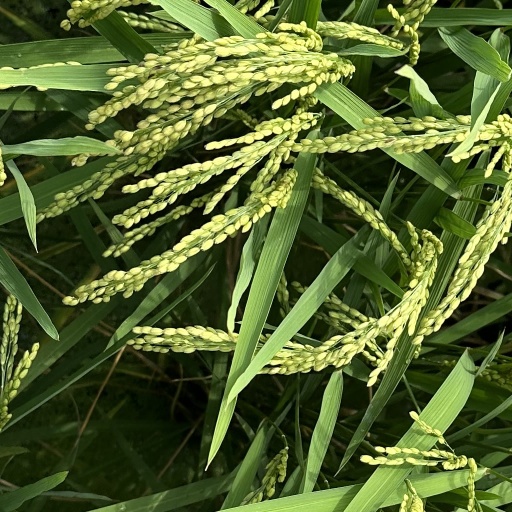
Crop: rice